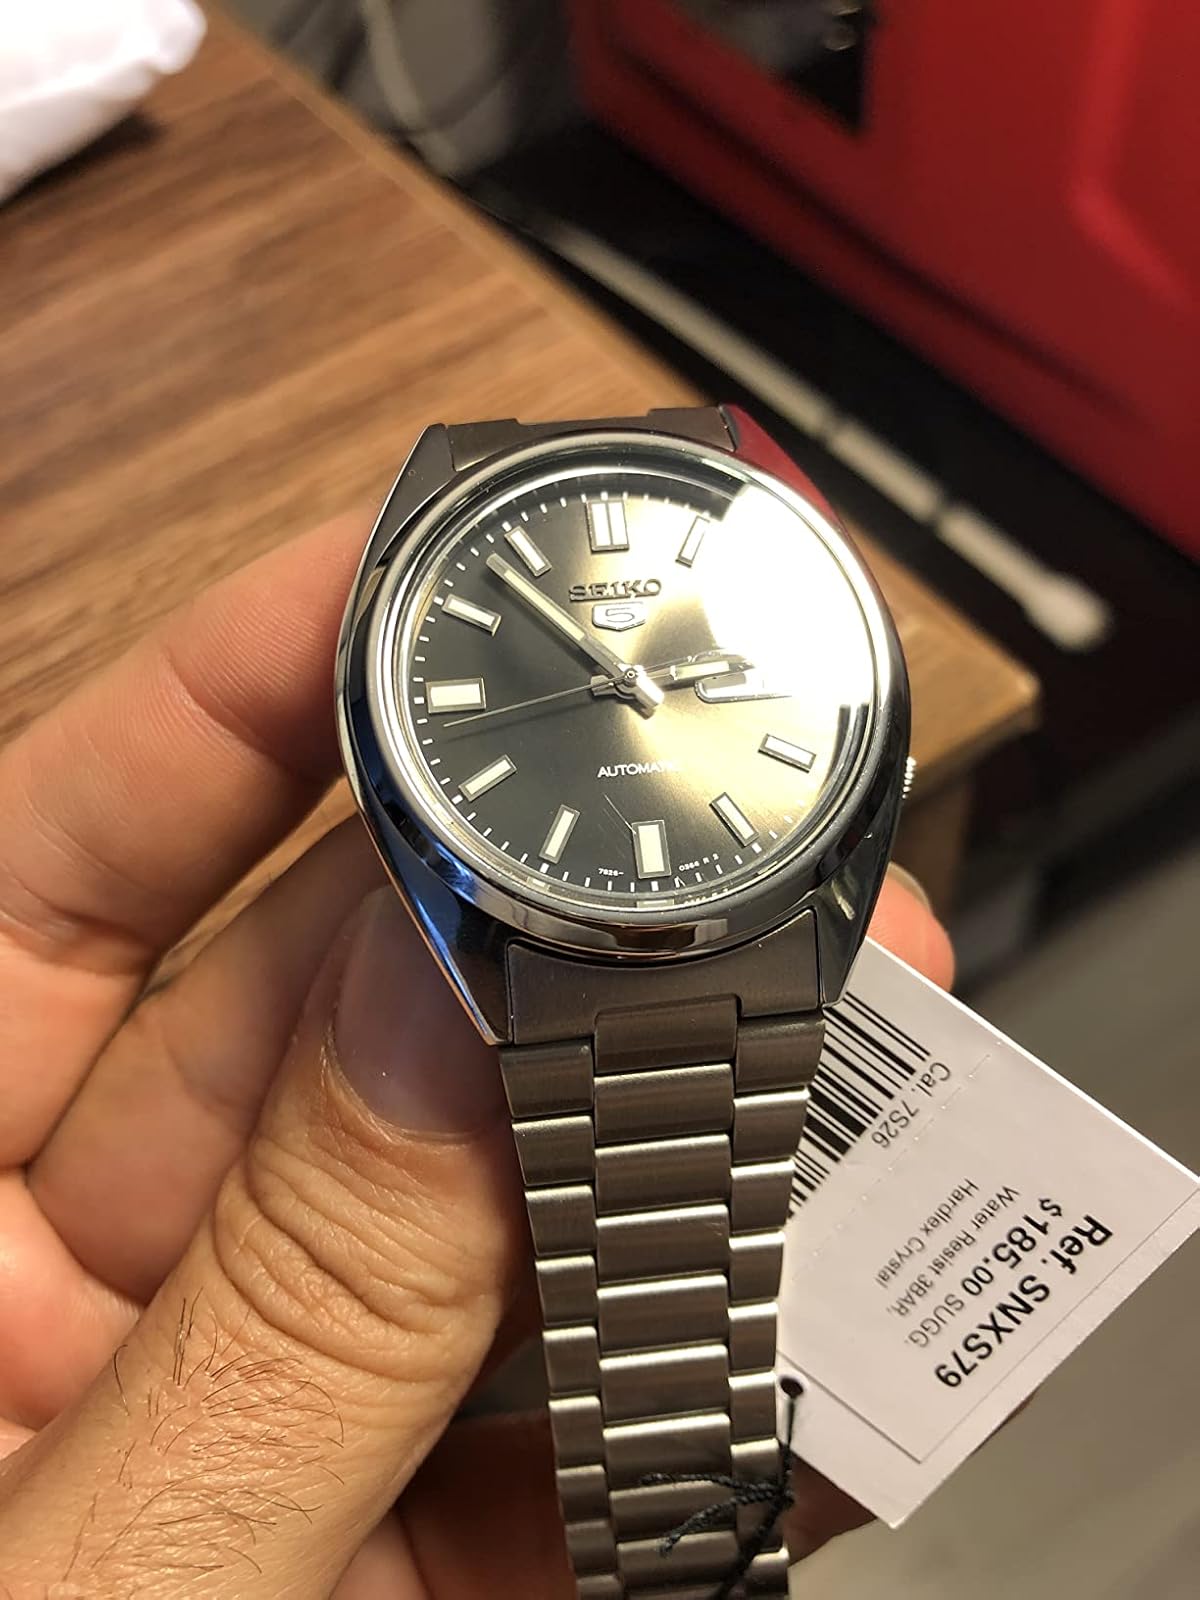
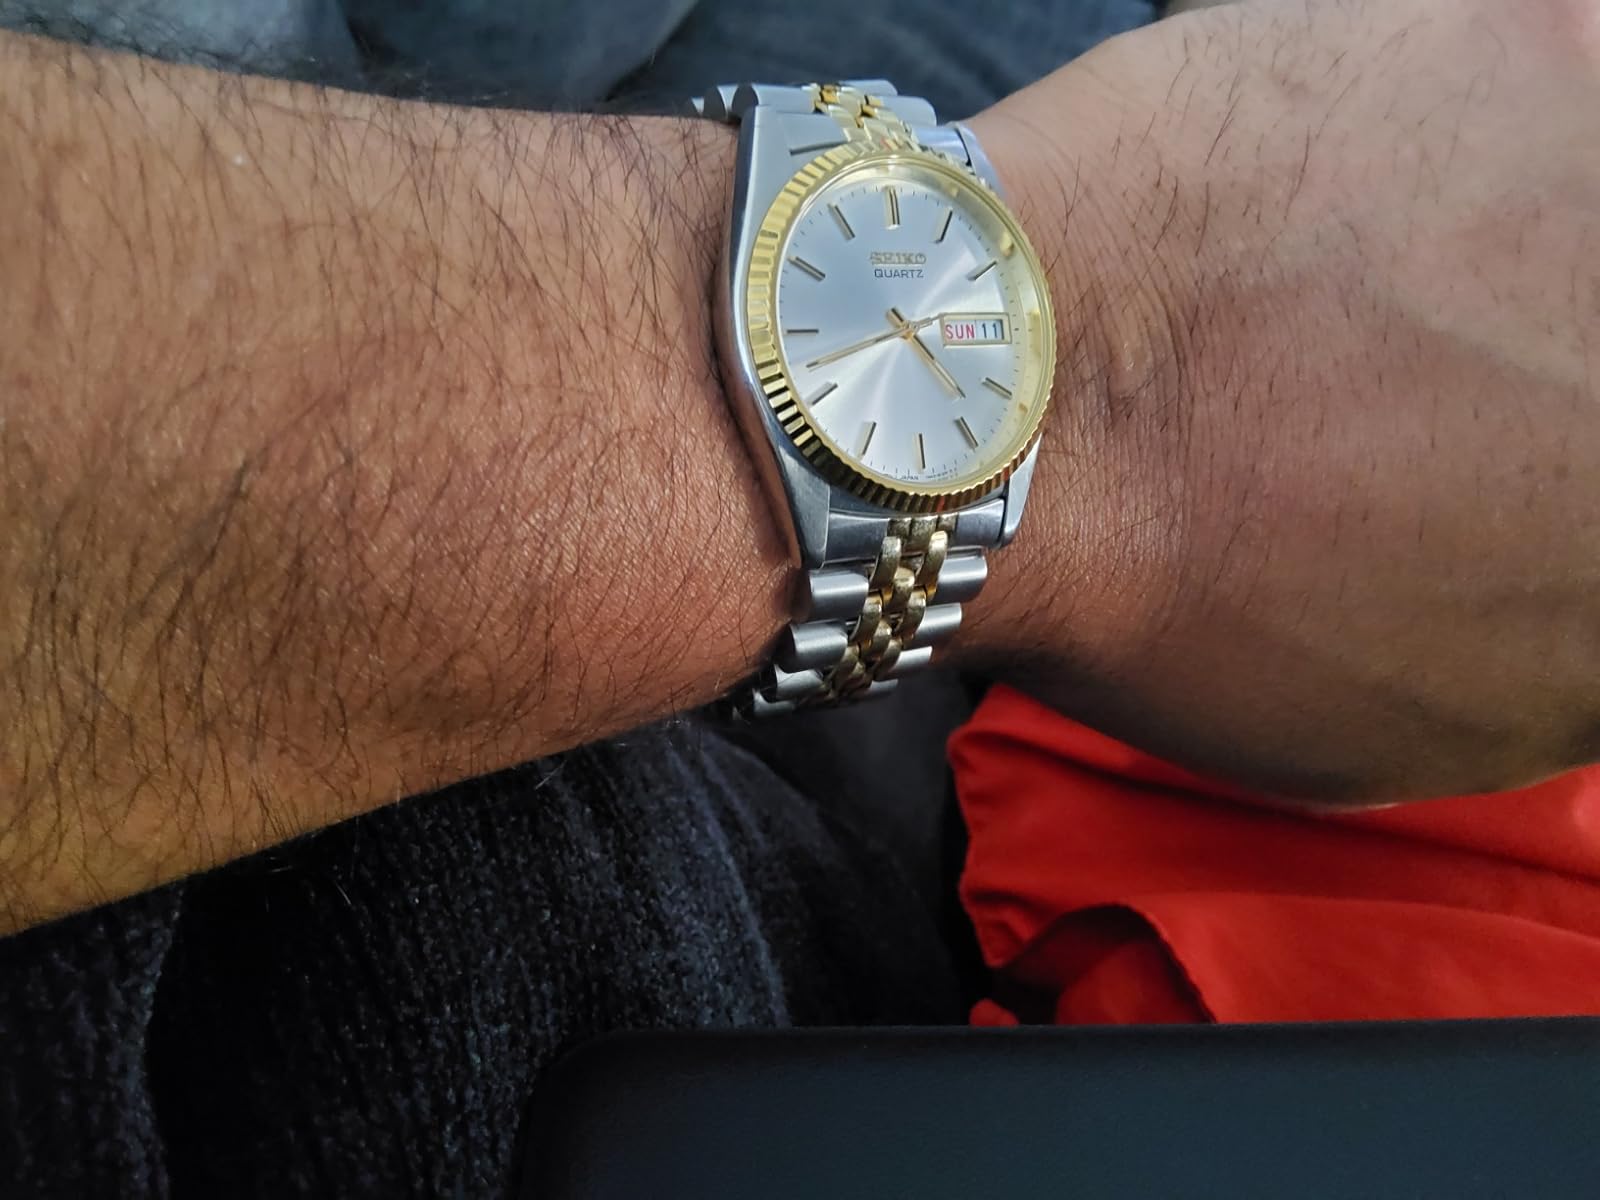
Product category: accessories_watch
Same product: no